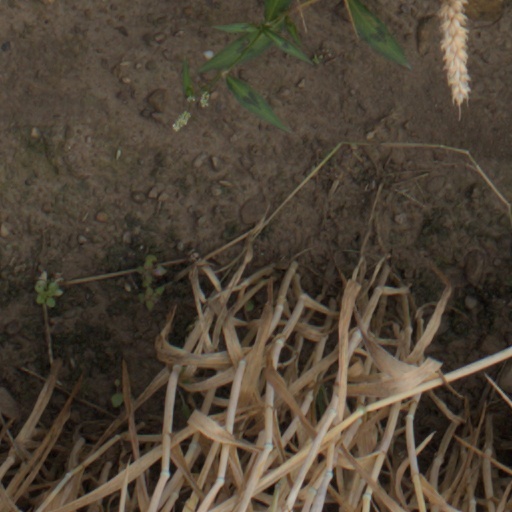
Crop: wheat